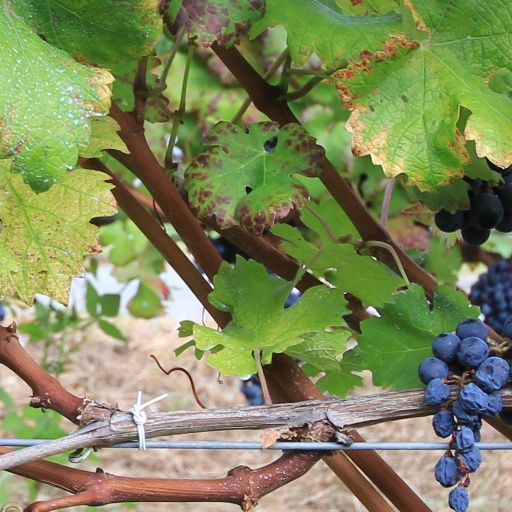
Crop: grape